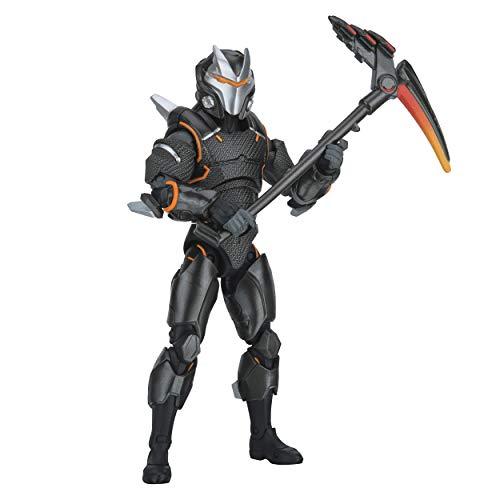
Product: Fortnite 6" Legendary Series Max Level Figure, Omega
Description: The Omega 6-inch Max Level action figure features 24 armor pieces, 33 points of articulation and highly detailed decoration inspired by one of the most popular outfits from Epic Games' Fortnite.
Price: $19.34
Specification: ProductDimensions:2x3x6inches|ItemWeight:8.5ounces|ShippingWeight:8.5ounces(Viewshippingratesandpolicies)|ASIN:B07PNJZCSY|Itemmodelnumber:FNT0140|Manufacturerrecommendedage:8yearsandup